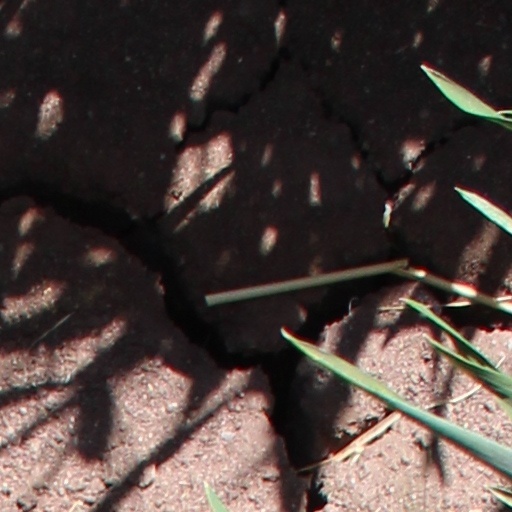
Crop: wheat